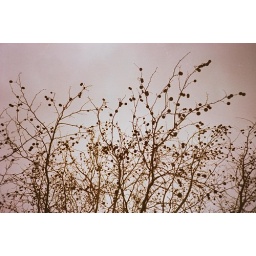
sky - tower hill, bare tree against a milky winter sky